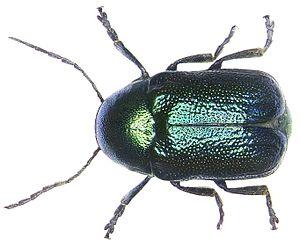
Cryptocephalus hypochaeridis L. est une espèce d'insectes de l'ordre des coléoptères et de la famille des Chrysomelidae.